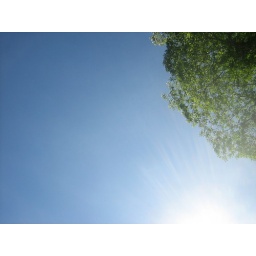
The view when you lay in the grass flat looking upwards to the sky